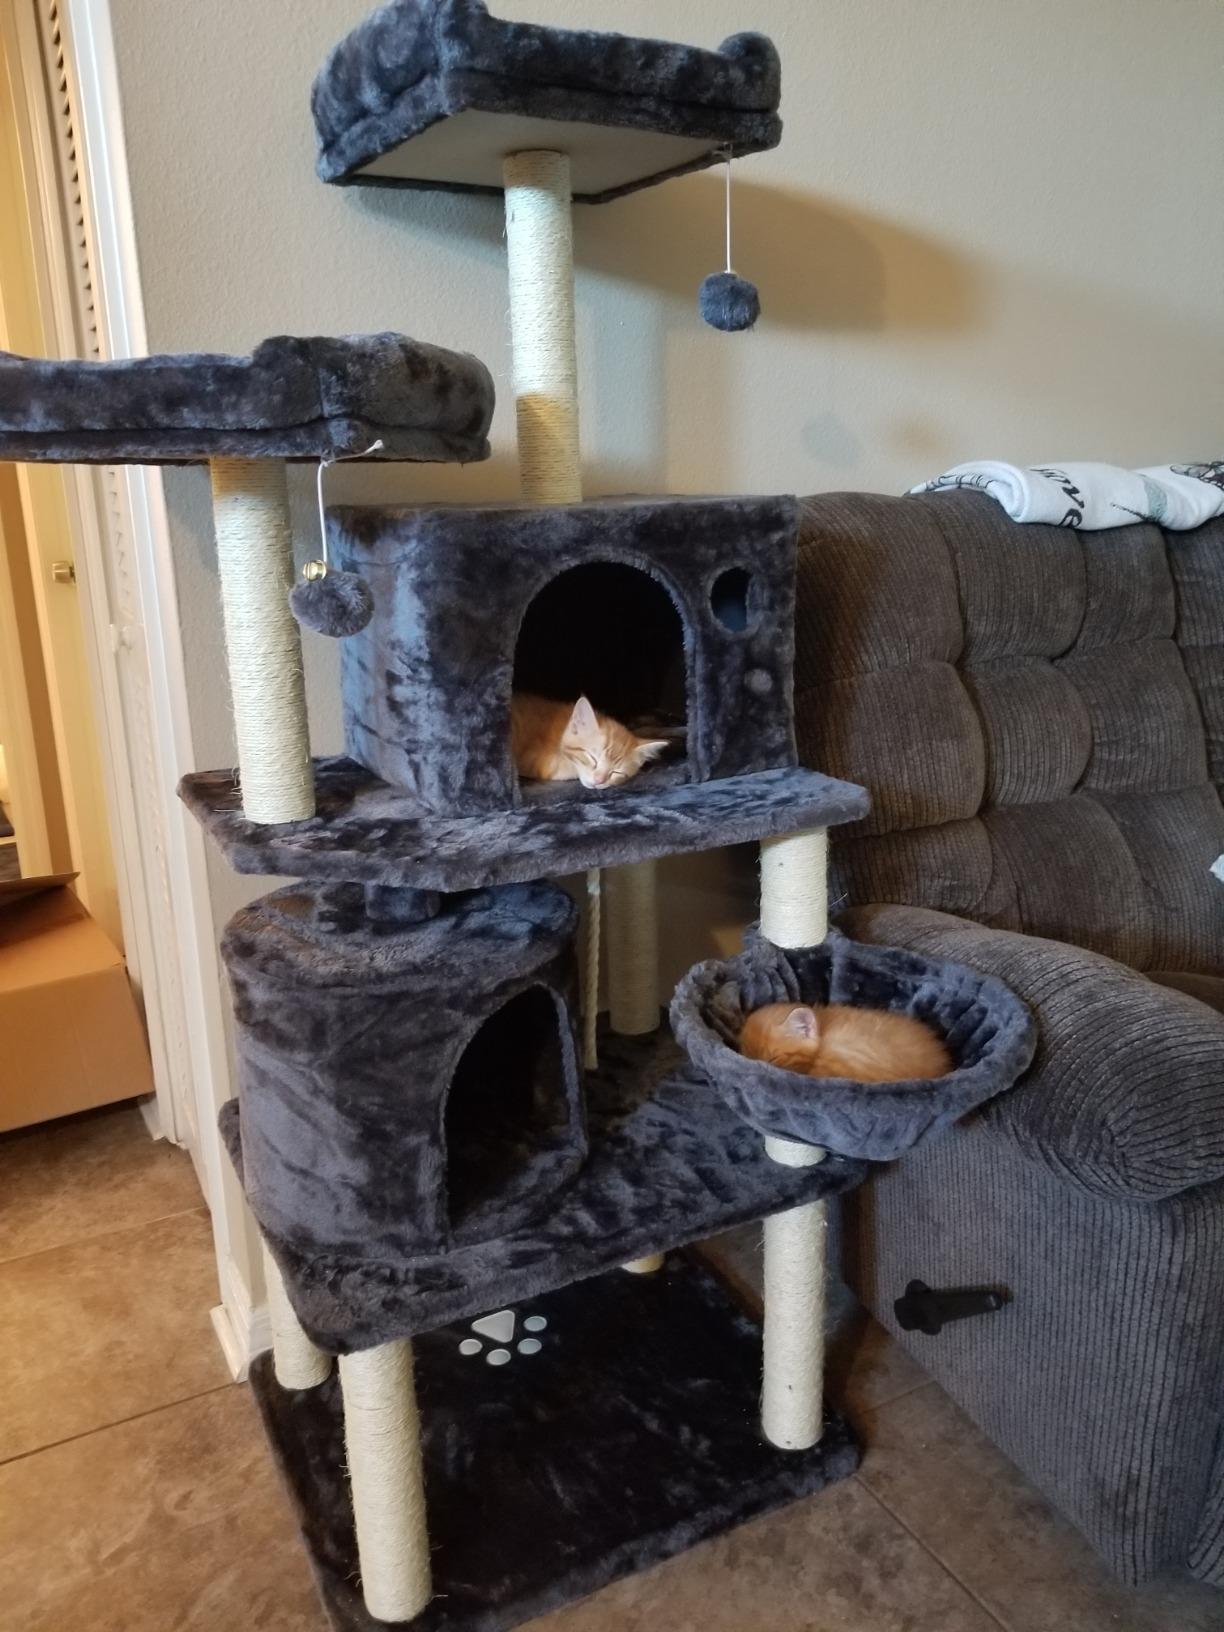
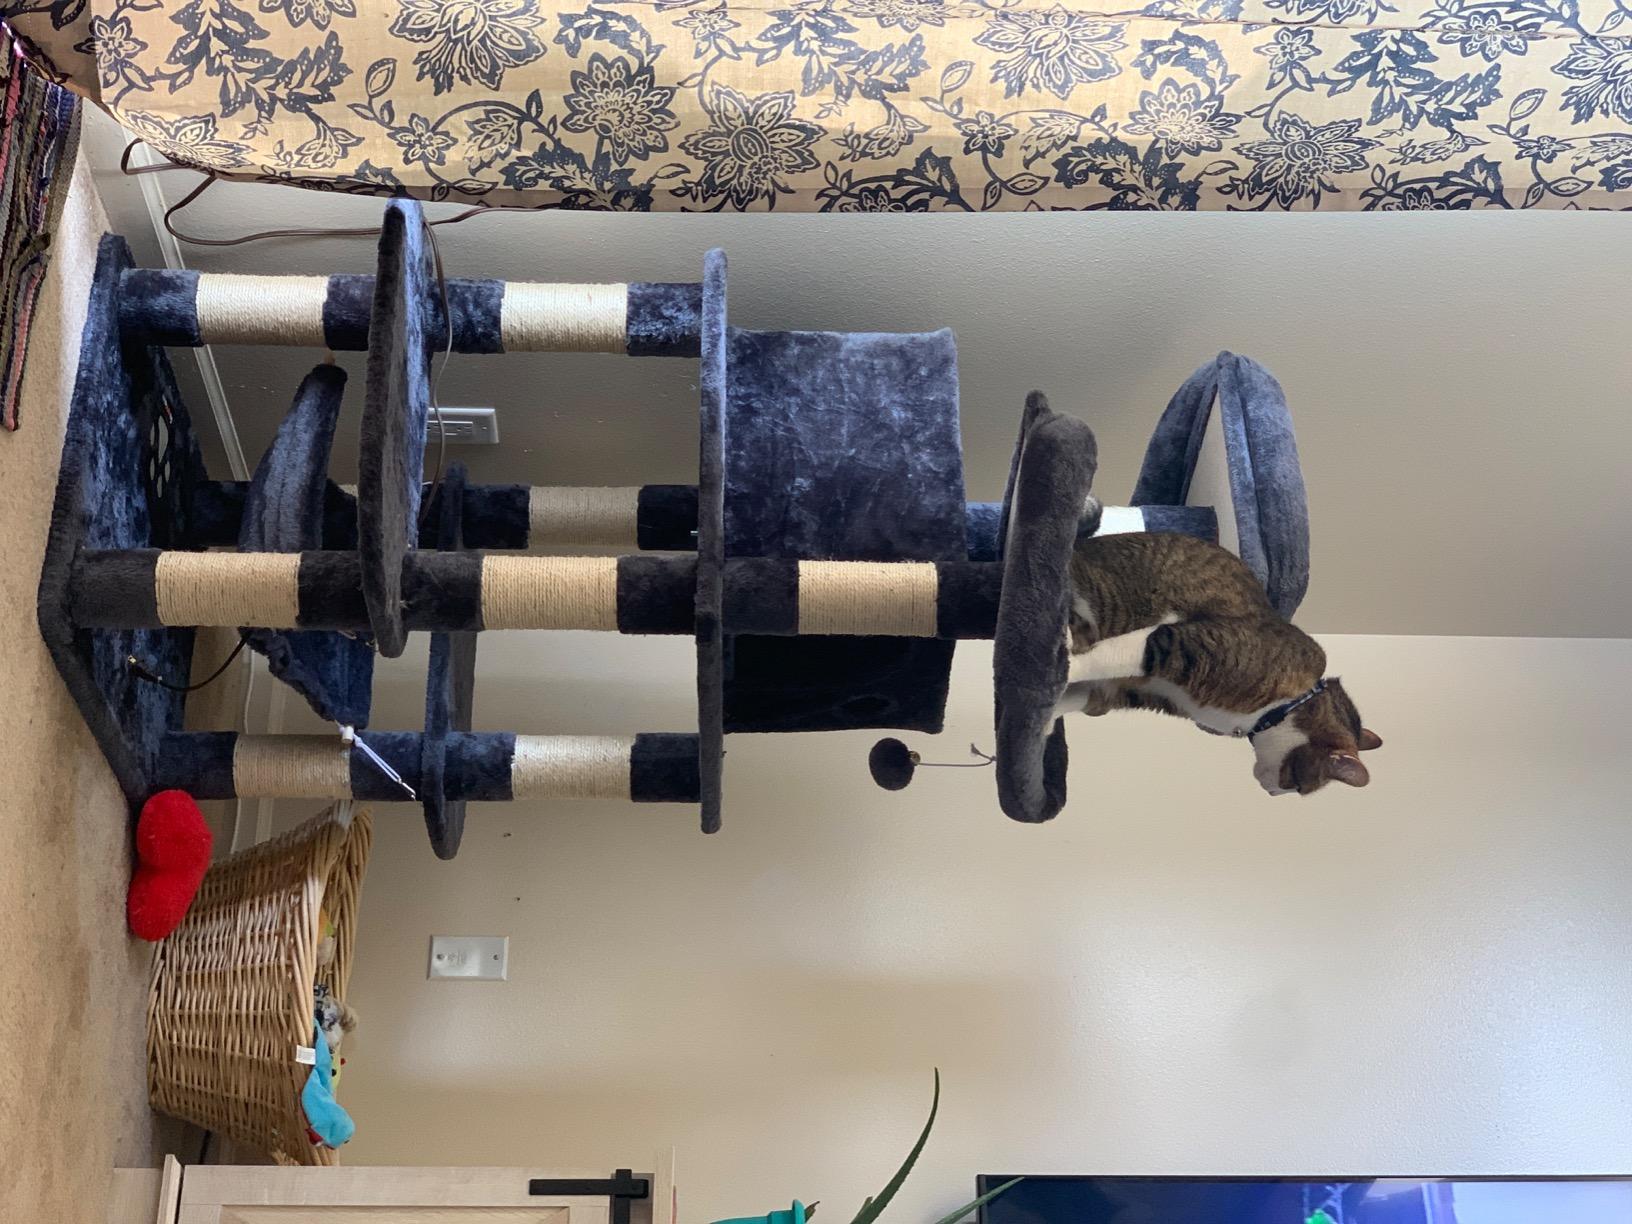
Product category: items_cat tree
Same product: no